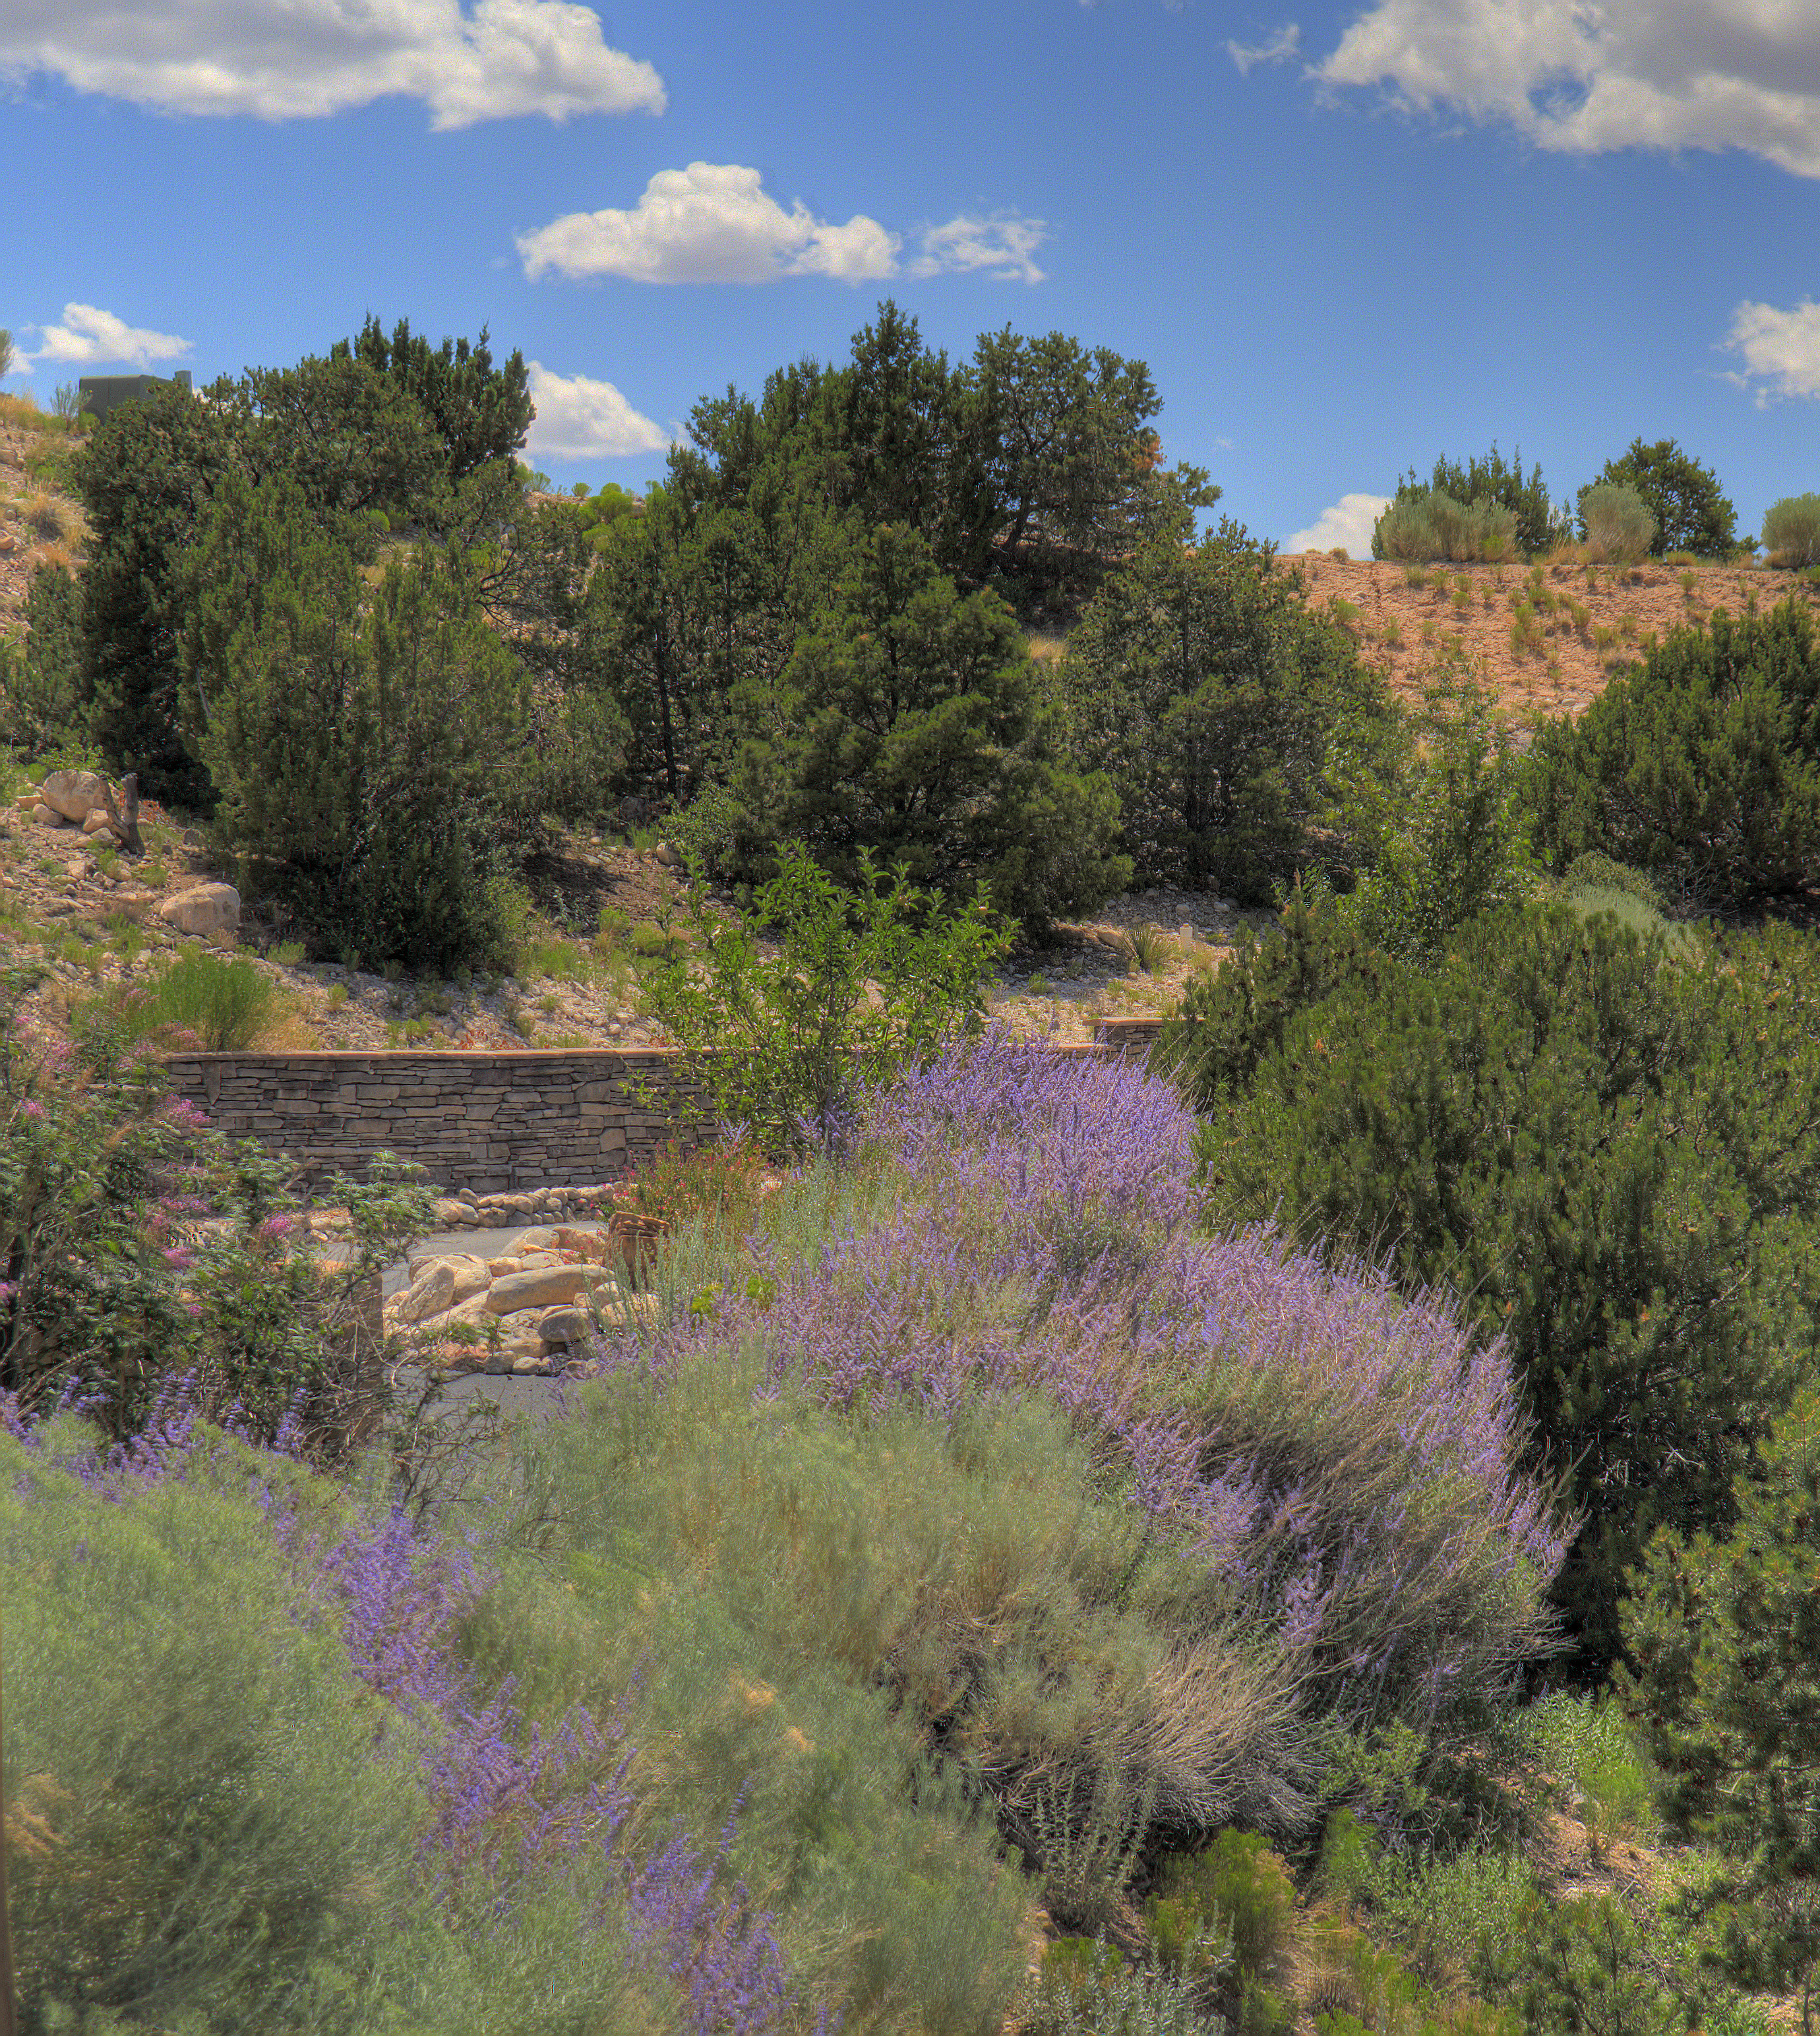
landscape, tree, grass, wilderness, mountain, plant, trail, meadow, prairie, hill, flower, garden, flora, wildflower, grassland, vegetation, shrub, woodland, habitat, ecosystem, biome, natural environment, woody plant